Imre Varga

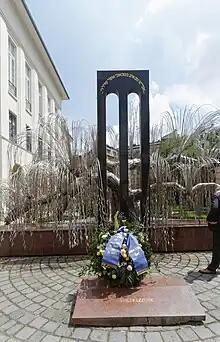
The Holocaust Memorial in Budapest

One of his public statues is the Holocaust Memorial, located behind the Dohany Street Synagogue in Budapest's Jewish Quarter District VII. The memorial is constructed in the shape of a weeping willow tree, with names of Hungarian Holocaust victims on the leaves.